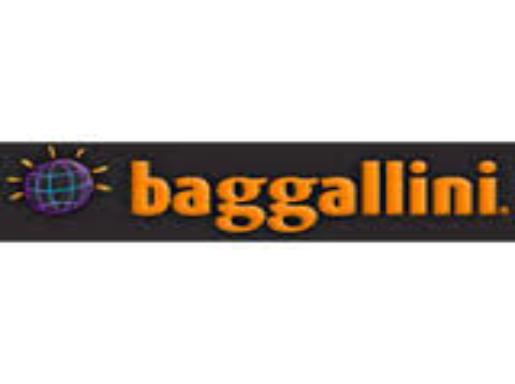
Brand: Baggallini
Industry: Clothes